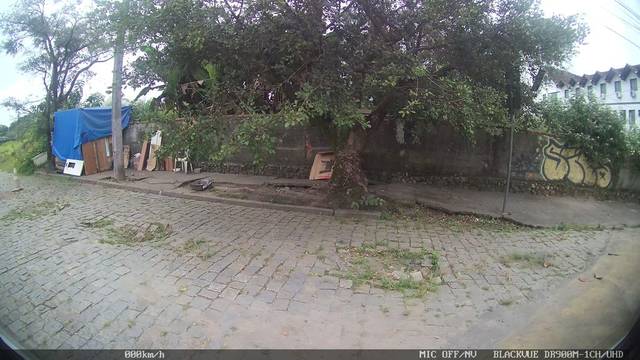
Region: Brazil
Coordinates: -26.306, -48.84